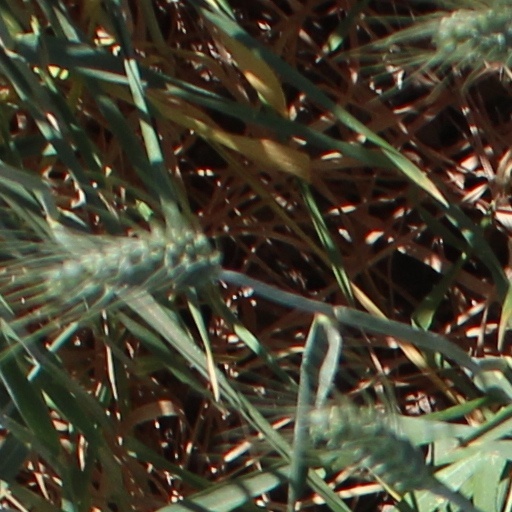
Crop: wheat